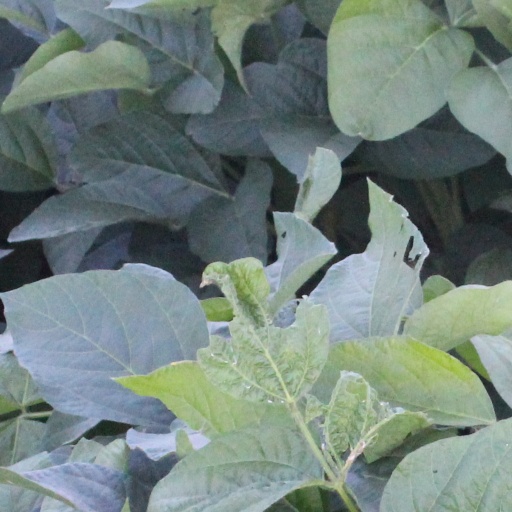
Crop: soybean